Cathedral

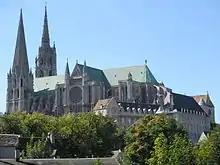
Chartres Cathedral, France, a famous landmark that draws both pilgrims and art lovers.

No one lived in the house church at Dura; such residential facilities as the latrine and kitchen were removed in the conversion. But cathedral complexes always included an episcopal residence. Prominent amongst the charges that had been directed against Paul of Samosata had been his alleged over-familiarity with pious women. As was common, Paul had been married when elected bishop; and again, as was universally expected for a bishop, he had then ceased sexual contact with his wife and no longer cohabited with her. But his accusers charged that, by continuing to associate with other women (even without any indication of actual impropriety) he was creating an unacceptable potential for scandal. To avoid similar such occasions arising, it was necessary for the new cathedrals to create male-only living quarters for the bishop and his entire establishment; and since, in churches in the West, all presbyters and deacons were also expected to live apart from their wives after ordination, these living quarters, the "episcopium", were necessarily substantial in extent. In addition to eating and sleeping quarters for ordained boys and men, the episcopium also commonly provided private dining halls for the hospitality expected of the bishop's enhanced social status, a private oratory or chapel for the bishop, and often a bath house.